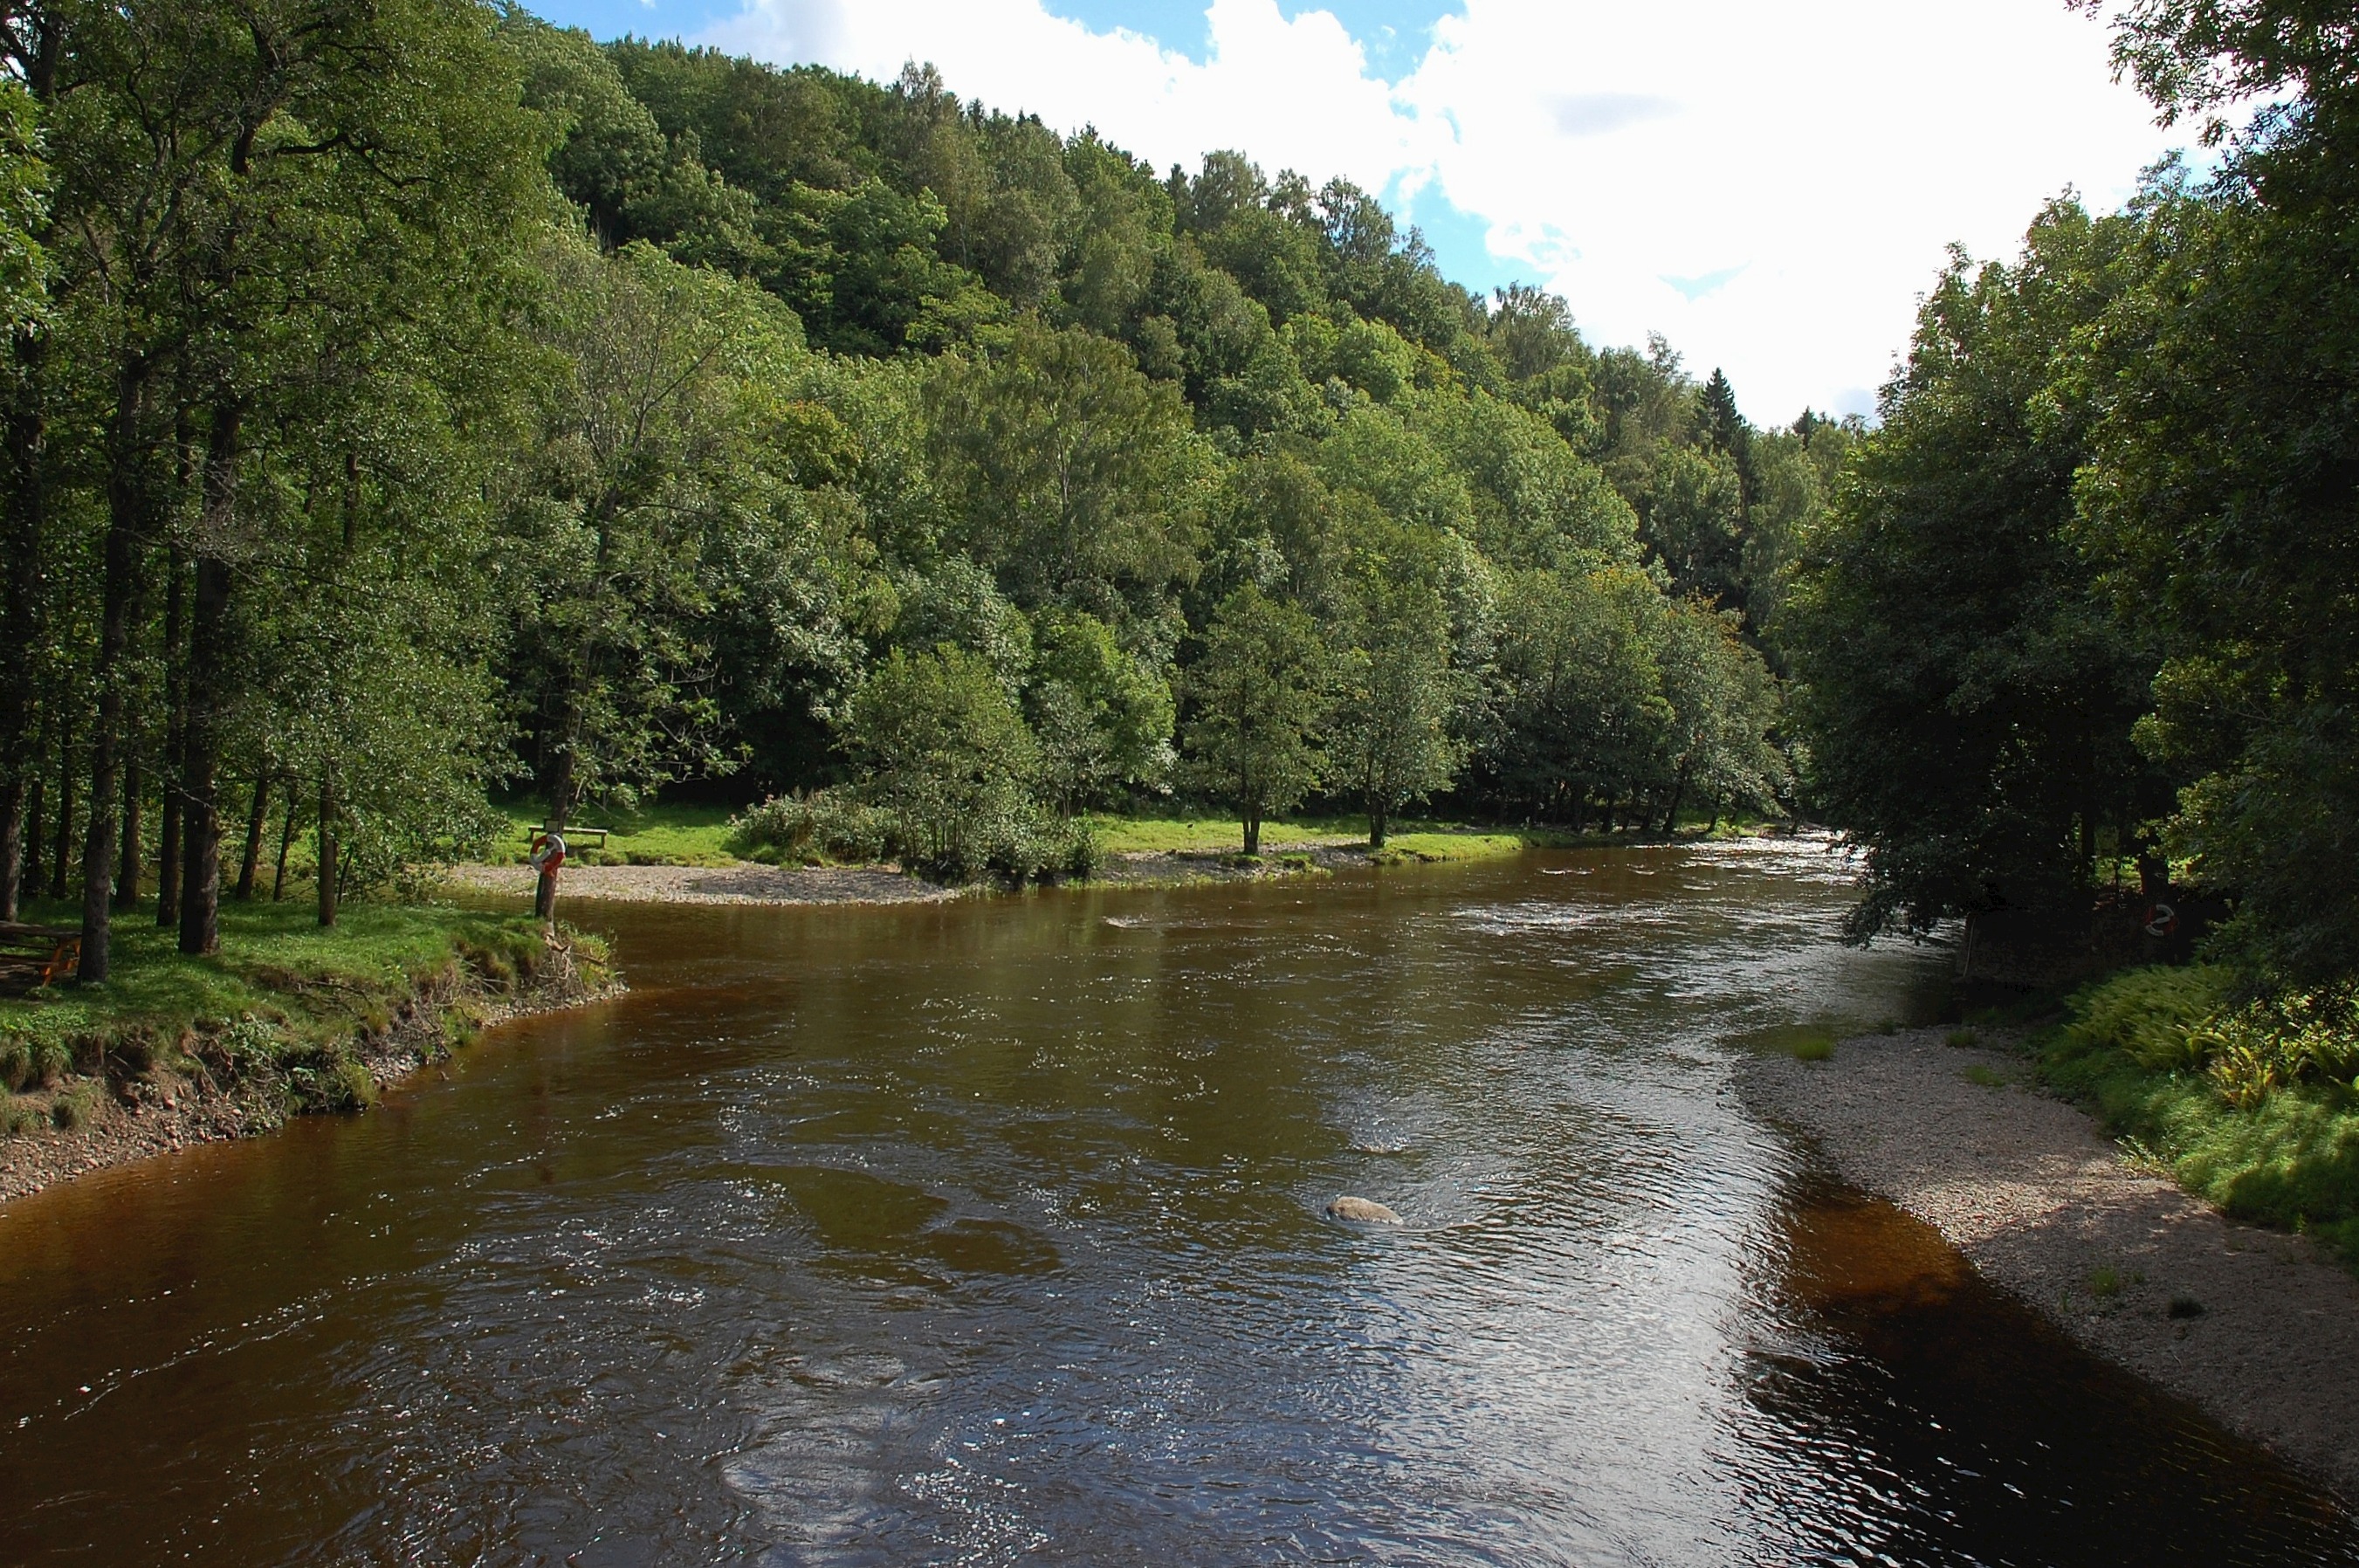
landscape, tree, water, nature, forest, creek, sky, countryside, river, canal, country, summer, shoreline, stream, spring, vehicle, scenic, rapid, reservoir, waterway, body of water, trees, woods, outside, clouds, bank, sweden, reflections, ecosystem, watercourse, landform, geographical feature